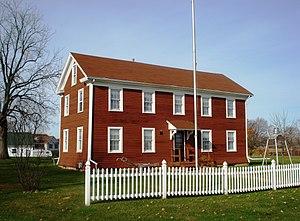
Le comté de Henry est un comté situé dans l'État de l'Illinois, aux États-Unis. Nommé en l'honneur du révolutionnaire Patrick Henry, il a été fondé le 13 janvier 1825 par détachement du comté de Fulton.